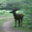
Label: deer